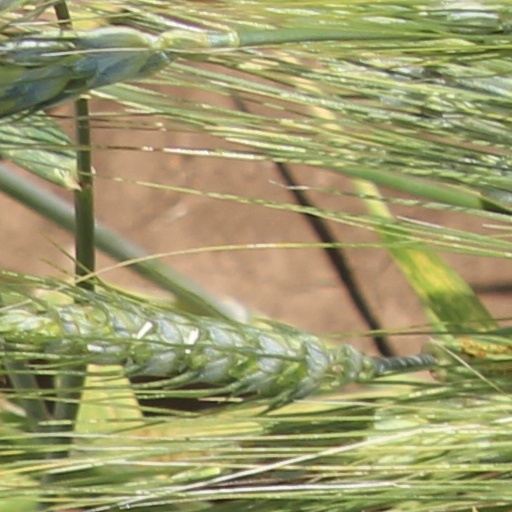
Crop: wheat